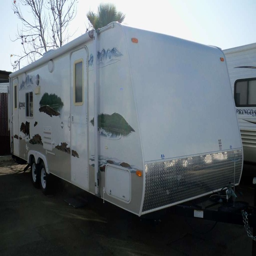
need ideas on how to make this trailer more organized .